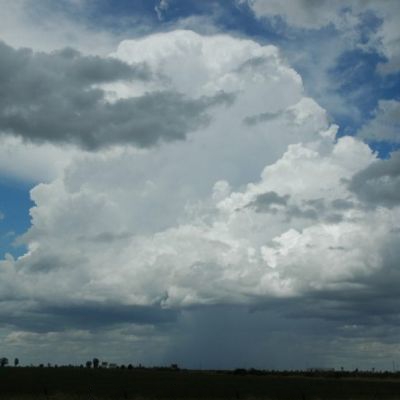
Cloud type: Cumulonimbus (Cb)